Answer in natural language. How many Doorways are visible in the scene? Choose between the following options: 4, 2, 3, 0 or 5
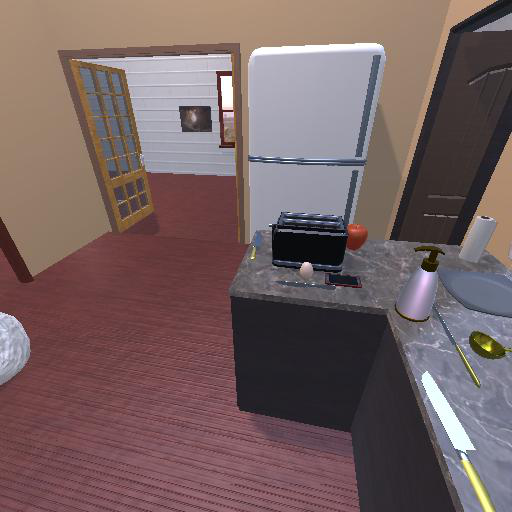
<answer>2</answer>